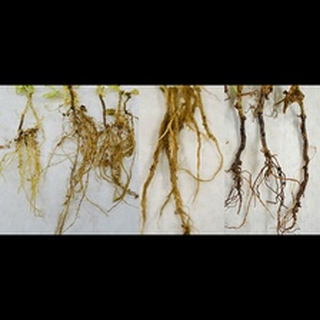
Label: wheat_common_root_rot